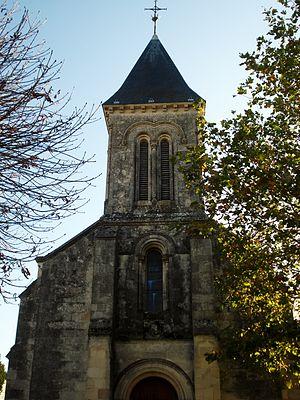
Eglise de Loiré-sur-Nie en Charente-Maritime
Loiré-sur-Nie est une commune du Sud-Ouest de la France située dans le département de la Charente-Maritime.
Les églises de la Charente-Maritime présentent une grande diversité, d'une commune à une autre, et se distinguent par des styles et des périodes de construction différentes. De nombreux édifices témoignent cependant de l'épanouissement, aux XIᵉ et XIIᵉ siècles d'une forme d'art roman spécifique, appelée art roman saintongeais, caractérisée par une simplicité des formes et un décor sculpté, souvent très riche.